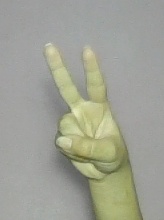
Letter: taa